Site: brandenburg
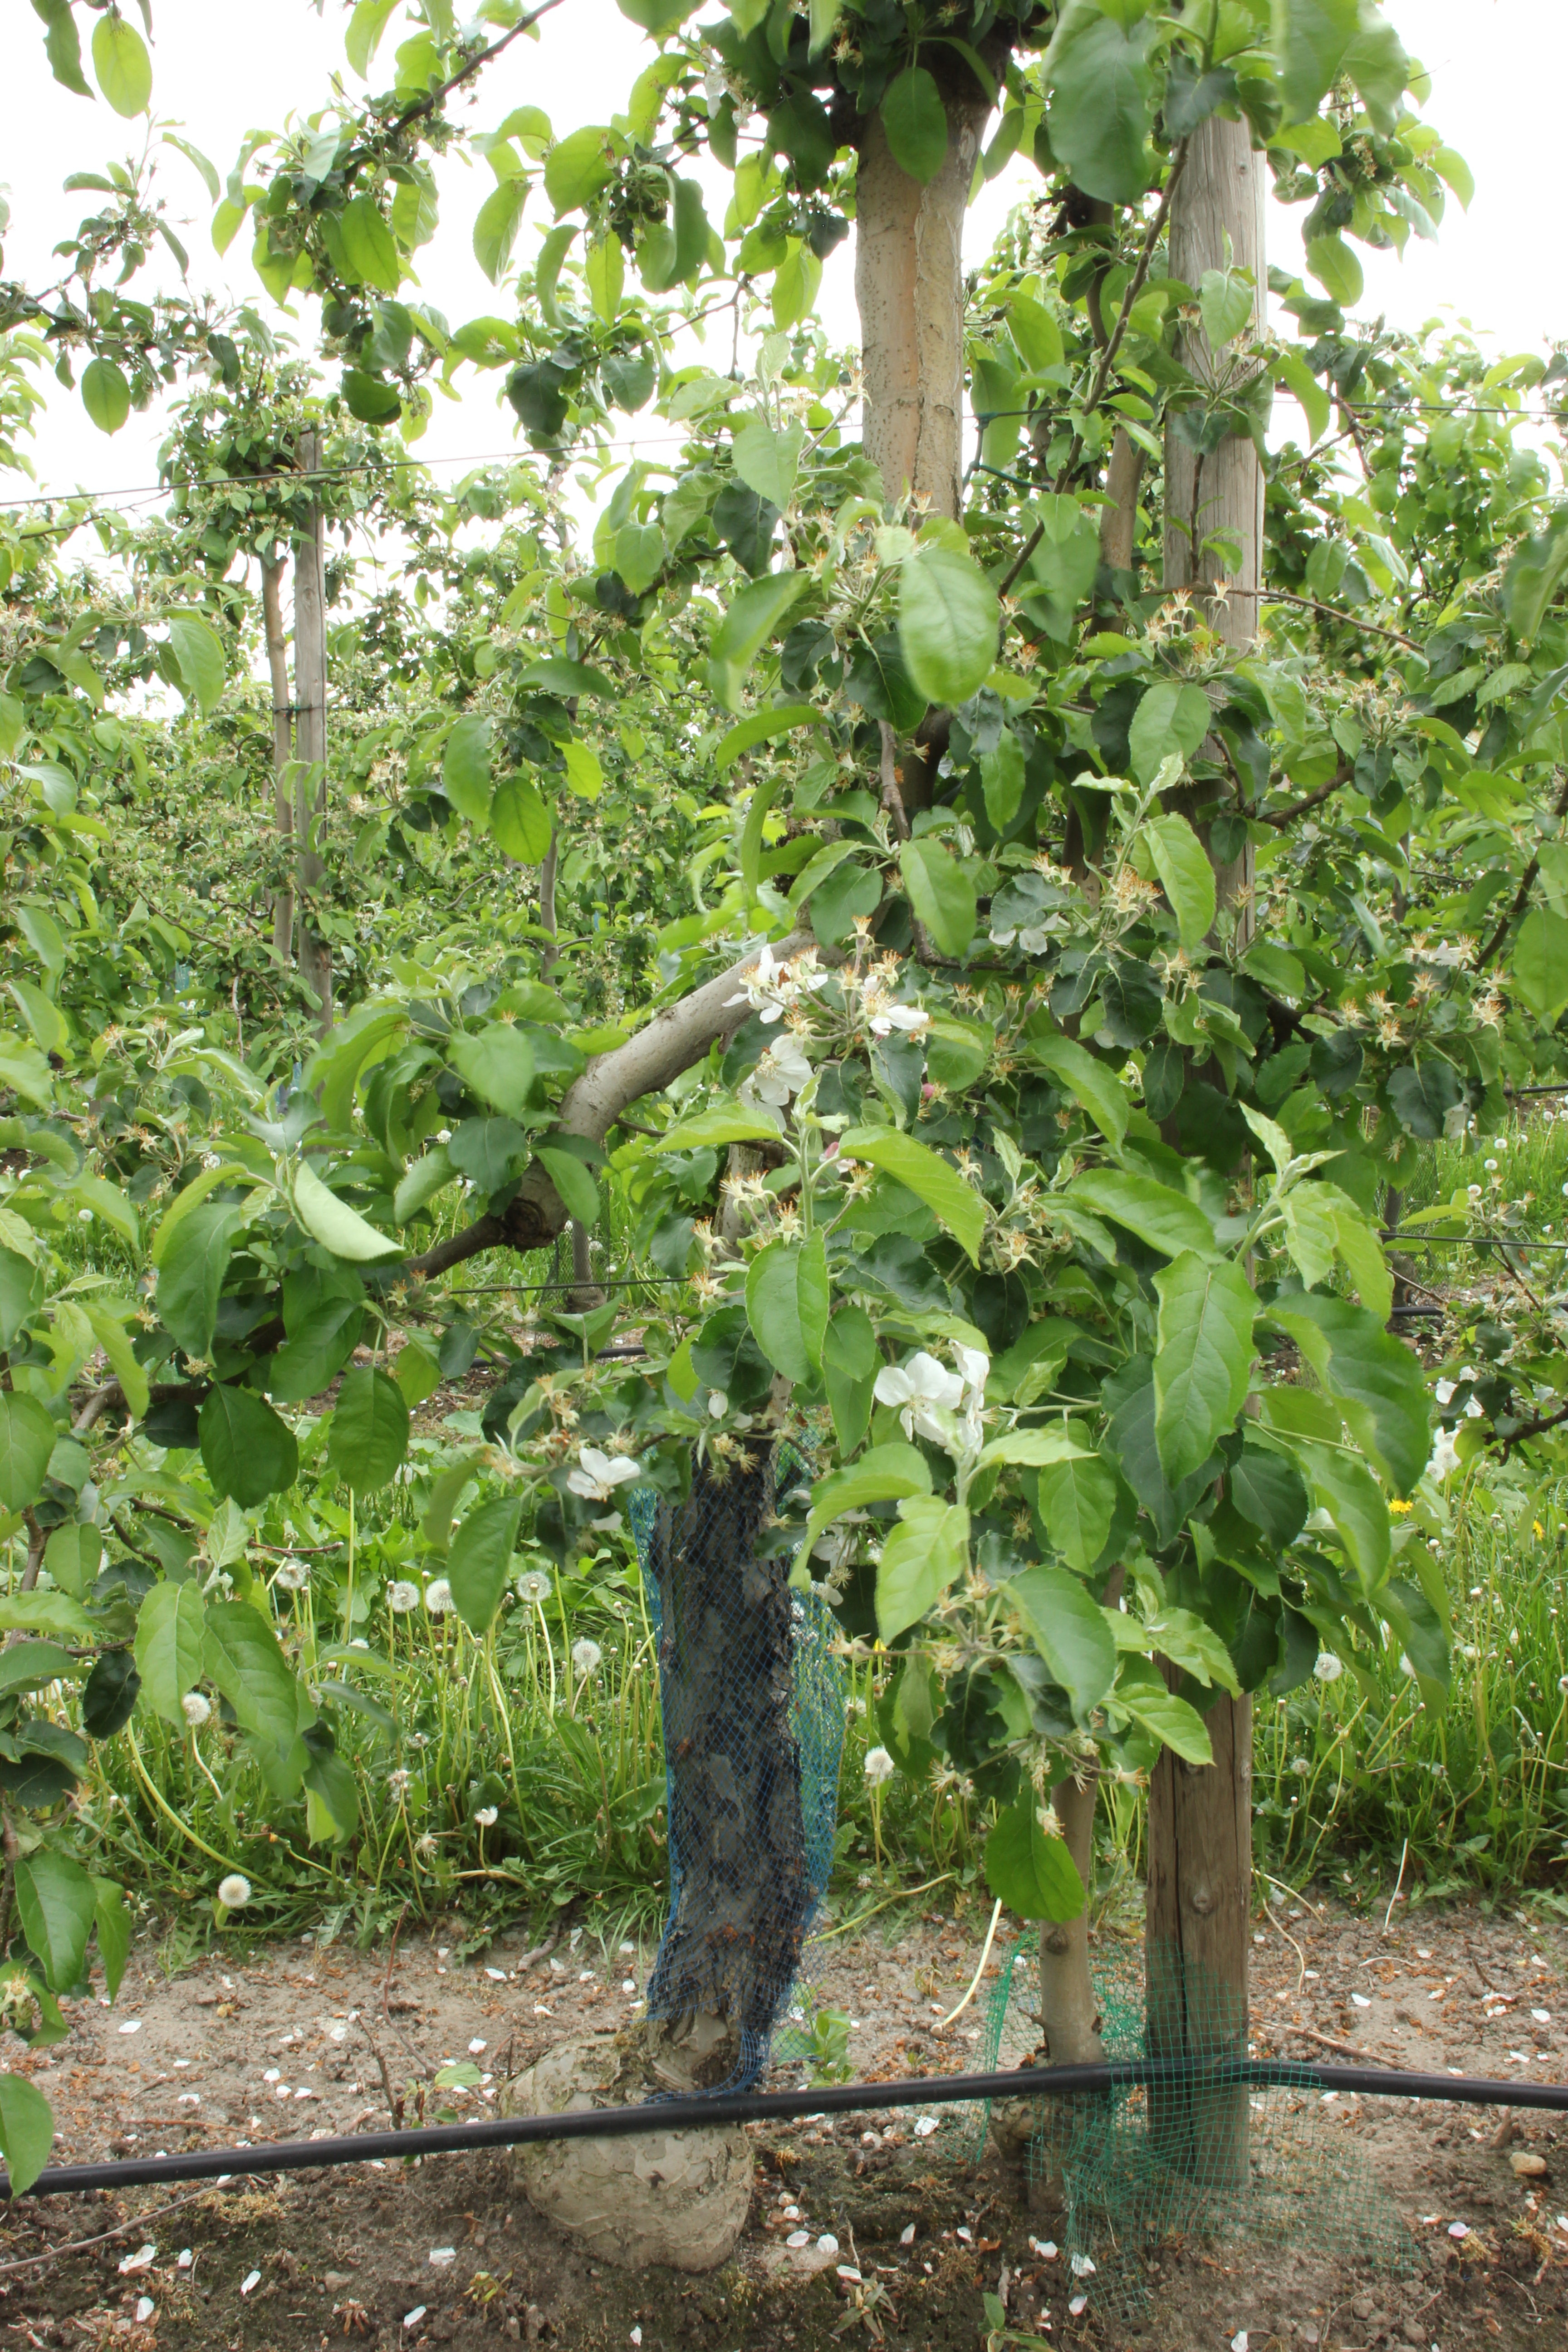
Growth stage (BBCH 67): Flowering